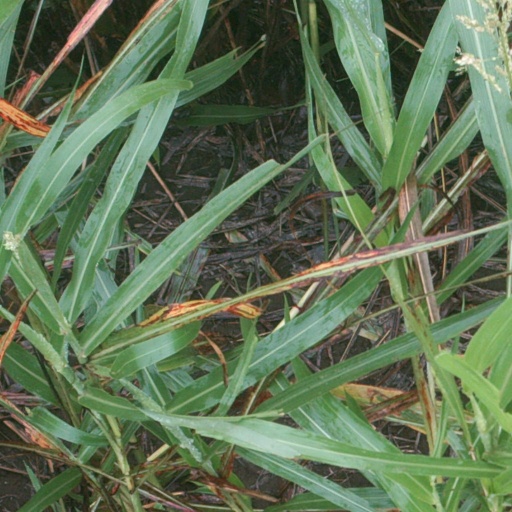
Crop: sorghum